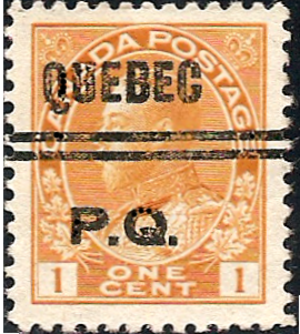
Les timbres poste du Canada.
Un timbre préoblitéré est un timbre-poste surchargé d'une marque équivalant à une oblitération.
Un timbre préoblitéré est un timbre-poste surchargé d'une marque équivalant à une oblitération.